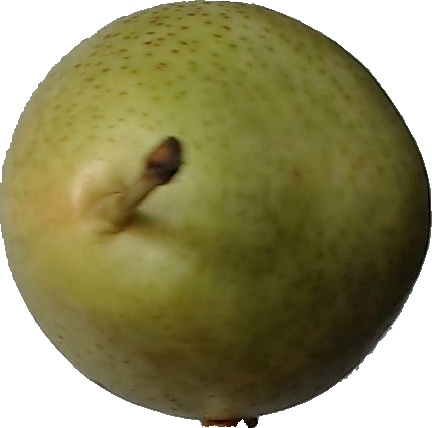
Label: pear_1